Mujib: The Making of a Nation

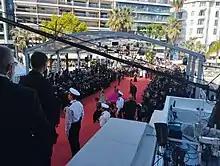
75th Cannes Film Festival

Though it was decided to make a film about Bangabandhu, the news of proposing the names of three Indian directors as the director of the film made many Bangladeshis unhappy. Some famous film related figures of Bangladesh criticized it. Among the critics were Gias Uddin Selim, Farooque, Mahmud Didar and Khijir Hayat Khan. Nasiruddin Yousuff thinks that it would have been better if the director of the film was Bangladeshi. Abul Hayat and Toukir Ahmed were positive in this regard. However, Shyam Benegal pointed out that the biopic of Mahatma Gandhi, the father of the Indian nation, was made by a foreigner. On the other hand, Kaushik Ganguly thinks it is a simple matter because Bangabandhu is like Kazi Nazrul Islam who is the wealth of both India and Bangladesh. According to Syed Borhan Kabir, Benegal was a talented director in his early life but it is not possible for him to give any good films in this era.